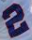
Number: 2